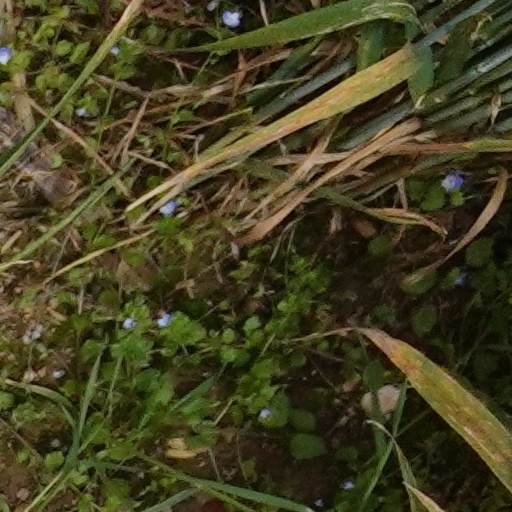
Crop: wheat